Old Man's Valley Cemetery

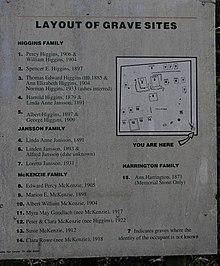
Graves in the cemetery

The Old Man's Valley Cemetery is bounded by cyclone fencing and located near a road leading to Hornsby. The Cemetery rises steeply from east to west; overburden from quarry activities has been piled adjacent to the southern and western boundaries of the Cemetery. The Cemetery contains at least twenty-three known burials, however, only fifteen marked gravestones, and five marked but unidentified graves remain visible.